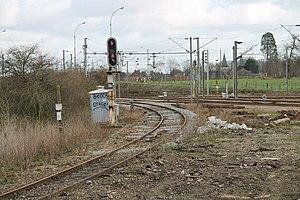
Arrivée de la ligne en provenance de Saint-Valery-en-Caux en gare de Motteville, Seine-Maritime, France.
La ligne de Motteville à Saint-Valery-en-Caux, fermée au trafic voyageurs, est une ligne de chemin de fer française à écartement standard et à voie unique non électrifiée du département de la Seine-Maritime.